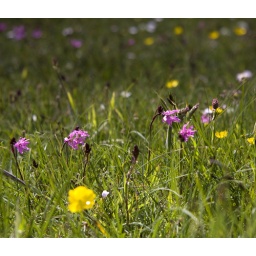
Wild flowers around the lighthouse